Colorado Avalanche

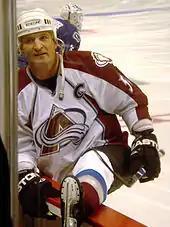
Adam Foote was the team captain for the Avalanche from 2009 to 2011.

During the 2021 off-season, goaltender Philipp Grubauer left during free agency and signed a contract with the Seattle Kraken. To address the need for a goaltender, the Avalanche traded Conor Timmins and a 2022 first-round pick in exchange for Darcy Kuemper. In the 2021–22 season, the Avalanche finished with 119 points, clinching the playoffs for the fifth straight time. They began the playoffs with a sweep over the Nashville Predators before defeating the St. Louis Blues in six games to advance to the conference finals for the first time in 20 years. The Avalanche then swept the Edmonton Oilers to reach the Stanley Cup Final. On June 26, 2022, the Avalanche won their third Stanley Cup in franchise history, defeating the two-time defending champion Tampa Bay Lightning in six games. Following their victory, the Avalanche had finished the postseason 16–4, which tied for the best postseason record since 1988. Cale Makar was named the winner of the Conn Smythe and Norris Memorial trophies, following his exceptional regular season and playoff performances.